WJFA

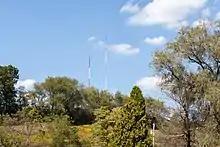
The two-antenna directional array, seen from Kings Road, looking north

In August 2013, WAVL was under agreement to be sold to Kittanning-based Family-Life Media-Com Inc., owner of WTYM and a low-power Christian-formatted television station, with the station being operated under an LMA until details of the sale could be finalized. Coincidentally, Family Life Media-Com President David Croyle once worked for WAVL under Tri-Borough Broadcasting's ownership. The station's studios were returned to its transmitter facility following the LMA, but most business was conducted from Family Life's headquarters in Kittanning.